B612 Foundation

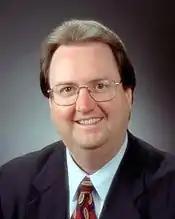
Dr. Scott Hubbard, Sentinel Program Architect

Dr. G. Scott Hubbard is the B612 Foundation's Sentinel Program Architect, as well as a physicist, academic and a former executive-level manager at NASA, the U.S. space agency. He is a professor of Aeronautics and Astronautics at Stanford University and has been engaged in space-related research as well as program, project and executive management for more than 35 years including 20 years with NASA, culminating his career there as director of NASA's Ames Research Center. At Ames he was responsible for overseeing the work of some 2,600 scientists, engineers and other staff. Currently on the SpaceX Safety Advisory Panel, he previously served as NASA's sole representative on the Space Shuttle Columbia Accident Investigation Board, and also as their first Mars Exploration Program director in 2000, successfully restructuring the entire Mars program in the wake of earlier serious mission failures.